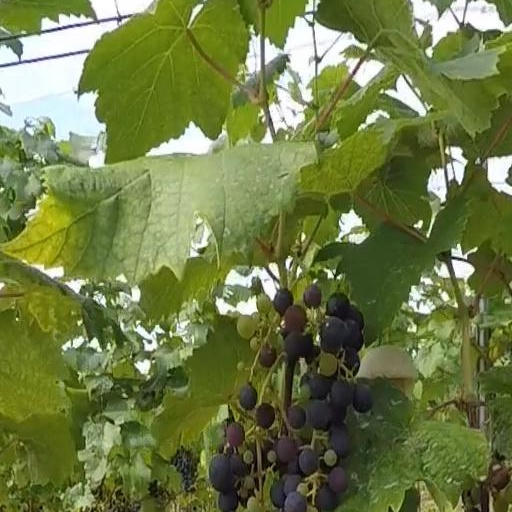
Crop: grape